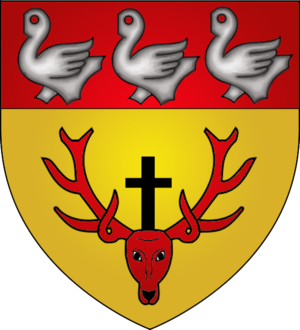
Armoiries de la commune luxembourgeoise de Munshausen (valable jusqu'au 1 janvier 2012) Lëtzebuergesch: Wope vun der Gemeng Munzen